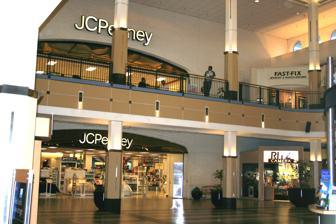
Building: The Shoppes at Carlsbad
Country: United States of America
Year built: 1969
Shopping mall in Carlsbad, California The Shoppes at Carlsbad The JC Penney courtyard inside Westfield Carlsbad (2009). Location Carlsbad, California Coordinates 33°10′42″N 117°19′52″W / 33.1782°N 117.3312°W / 33.1782; -117.3312 Address 2525 El Camino Real, Carlsbad, CA 92008 Opening date 1969 ; 56 years ago ( 1969 ) Developer May Centers, Inc. Management Brookfield Properties Owner Brookfield Properties No. of stores and services 97 (as of 2020) No. of anchor tenants 4 (3 open, 1 vacant) Total retail floor area 1.1 million ft² No. of floors 2 (3 in both Macy's locations) Website www .theshoppesatcarlsbad .com The Shoppes at Carlsbad is a shopping mall in Carlsbad, California . The mall was originally named Plaza Camino Real when it was built in 1969, but was rebranded several times when it was a Westfield Holdings property (1994-2015). Its anchor stores are JCPenney and Macy's (in two locations). A Robinsons-May closed in 2006, while Sears closed on December 15, 2019. History 1969 launch Originally named Plaza Camino Real, San Diego County's sixth mall was the first fully enclosed, regional-class shopping center in the metro area. At its dedication in 1969, Plaza Camino Real encompassed 548,000 leasable square feet, making it nearly three times the size of the region's first fully enclosed shopping complex, Escondido Village Mall (1964). The 90-acre Plaza Camino Real site was located 32 miles north of San Diego's urban core. It extended along the southern side of the Vista Way / California Route 78 expressway, which had been dedicated in April 1962. Predominantly within the city of Carlsbad, the mall's parking area eventually included a small section in the city limits of Oceanside. Plaza Camino Real was the second San Diego mall developed by May Centers . It was constructed in two phases, over a 10-year period. The first phase, featuring 63 stores, came inline in March 1969. Anchored by a 2-level (148,200 square foot) May Company California and 2-level (154,000 square foot) J.C. Penney, the mall structure consisted of two levels of retail and included an F.W. Woolworth on its Lower Level. There was also an outparcel movie house across Marron Road, the Cinema Plaza. It opened for business, in August 1969, as the first twinplex in San Diego County. 1979 expansion The second phase of Plaza Camino Real consisted of 500,000 leasable square feet. It was added to the west side of the existing mall, opening in 1979, and was anchored by a 3-level (152,000 square foot), Los Angeles-based The Broadway and 2-level (148,900 square foot) Sears. An official dedication of the second phase expansion was held October 24, 1979. The third anchor of the addition, a 3-level (115,000 square foot), Los Angeles-based Bullock's , came inline October 2, 1980. With the newly completed enlargement, Plaza Camino Real encompassed 1,148,400 leasable square feet. The mall assumed the position as the largest shopping center in San Diego County with five department stores as anchors. It retained this distinction until Fashion Valley Mall was enlarged to 1,305,000 leasable square feet in 1981. 1980s and 1990s Shopping complex competitors in the North County suburbs were Escondido Village Mall (1964) and North County Fair / Westfield North County (1986), both in Escondido. The Forum lifestyle center, a competitor within the city of Carlsbad, was dedicated in 2003. Plaza Camino Real was given a large-scale makeover during 1989, which included new tile flooring and escalators. A glass elevator was installed in the Penney's Court, along with innovative water fountains in front of the May Co. and Sears mall entrances. The Broadway Court was refitted with a unique mechanical clock. Anchor rebrandings at Plaza Camino Real commenced with the conversion of May Company, to Robinsons-May, in January 1993. The Broadway was converted to a Macy's Women's Store in 1996, even though it was originally going to be a Bloomingdale's . The Bullock's became a Macy's Men's and Home Store, in May 1996. Meanwhile, in 1994, Australia-based Westfield Holdings had acquired the mall. They rebranded it Westfield Shoppingtown Plaza Camino Real in late 1998, and then dropped the "Shoppingtown" reference in June 2005. 2000s Robinsons-May was shuttered in March 2006. Macy's was originally going to relocate into the Robinsons-May space, but its first level became a Steve and Barry's University Sportswear in September of the same year. This store closed in late 2008. At this time, Westfield Plaza Camino Real housed 148 stores and services. The proprietors "down under" announced a plan for its revitalization in 2009, which ended up being delayed by the sour economy. This project would have converted the vacant Robinsons-May / Steve and Barry's into a megaplex cinema. A "Dining Terrace" Food Court, new specialty shops and three freestanding restaurants would also be built. Moreover, the circa-1980s interior and exterior would have been given a much-needed upgrade. Work was scheduled to get underway in early 2011. However, Westfield delayed remodeling its Plaza Camino Real property and invested heavily in the renovation of two other San Diego shopping hubs, namely Westfield UTC / University Towne Centre (1977) in San Diego and the aforementioned Westfield North County. 2010s In January 2013, Westfield announced plans for a long-delayed renovation of the Plaza Camino Real property. The vacant May Company / Robinsons-May structure was to be renovated by San Ramon, California-based 24 Hour Fitness, who would refit 40,000 square feet as a Super-Sport club. This was to include a basketball court, state-of-the-art training area, lap pool and exterior aquatic area. The remainder of the old Robinsons-May structure would be rebuilt as a 12-screen Regal Cinemas multiplex. As part of the makeover from an indoor mall to an outdoor mall, Westfield Plaza Camino Real was being rebranded Westfield Carlsbad . In November 2015, Westfield sold Westfield Carlsbad to New York City-based Rouse Properties for $170 million who renamed the development The Shoppes at Carlsbad. However, Rouse Properties was acquired by Brookfield Properties in 2016. On August 31, 2019, it was announced that Sears would be closing this location a part of a plan to close 92 stores nationwide. The store closed on December 15, 2019. References